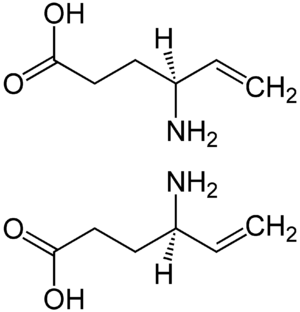
Le vigabatrine est un anticonvulsant qui inhibe le catabolisme de GABA. Il a une structure similaire au GABA, mais n'est pas un agoniste des récepteurs.